Symphony No. 1 (Rachmaninoff)

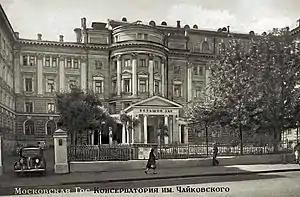
The Moscow Conservatory, where Rachmaninoff graduated with honors in the spring of 1891.

The First Symphony was actually Rachmaninoff's second attempt in the genre. During 1890–91, his final year at the Moscow Conservatory, he had been assigned by one of his composition teachers, Anton Arensky, to write a symphony as an exercise. Rachmaninoff later told biographer Oskar von Riesmann that he had completed the work; however, three of the four movements subsequently vanished. The single surviving movement, approximately 12 minutes in length, was published posthumously in 1947 as Rachmaninoff's "Youth Symphony". This student work is written in traditional sonata form and modeled after the opening movement of Tchaikovsky's Fourth Symphony. Rachmaninoff added that neither Arensky nor fellow-professor Sergei Taneyev was enthusiastic about the work, perhaps because of its lack of individuality. The First Piano Concerto, which he wrote later in 1891, showed a better indication of his ability to handle large-scale musical forces, and his transcription (1894) of Tchaikovsky's "Manfred" Symphony into a piano duet gave him further exposure to the symphonic genre.